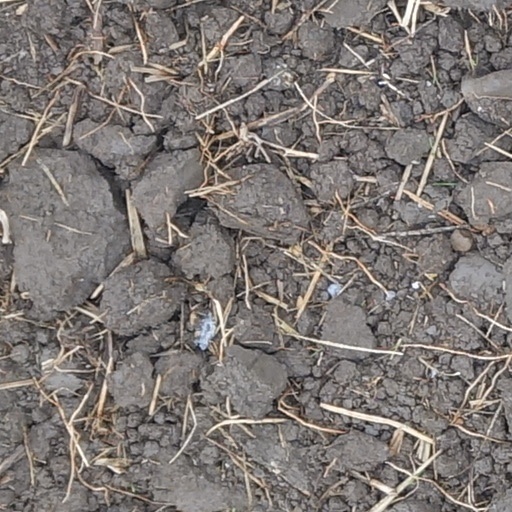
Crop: wheat